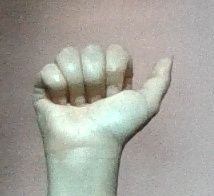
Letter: dhad